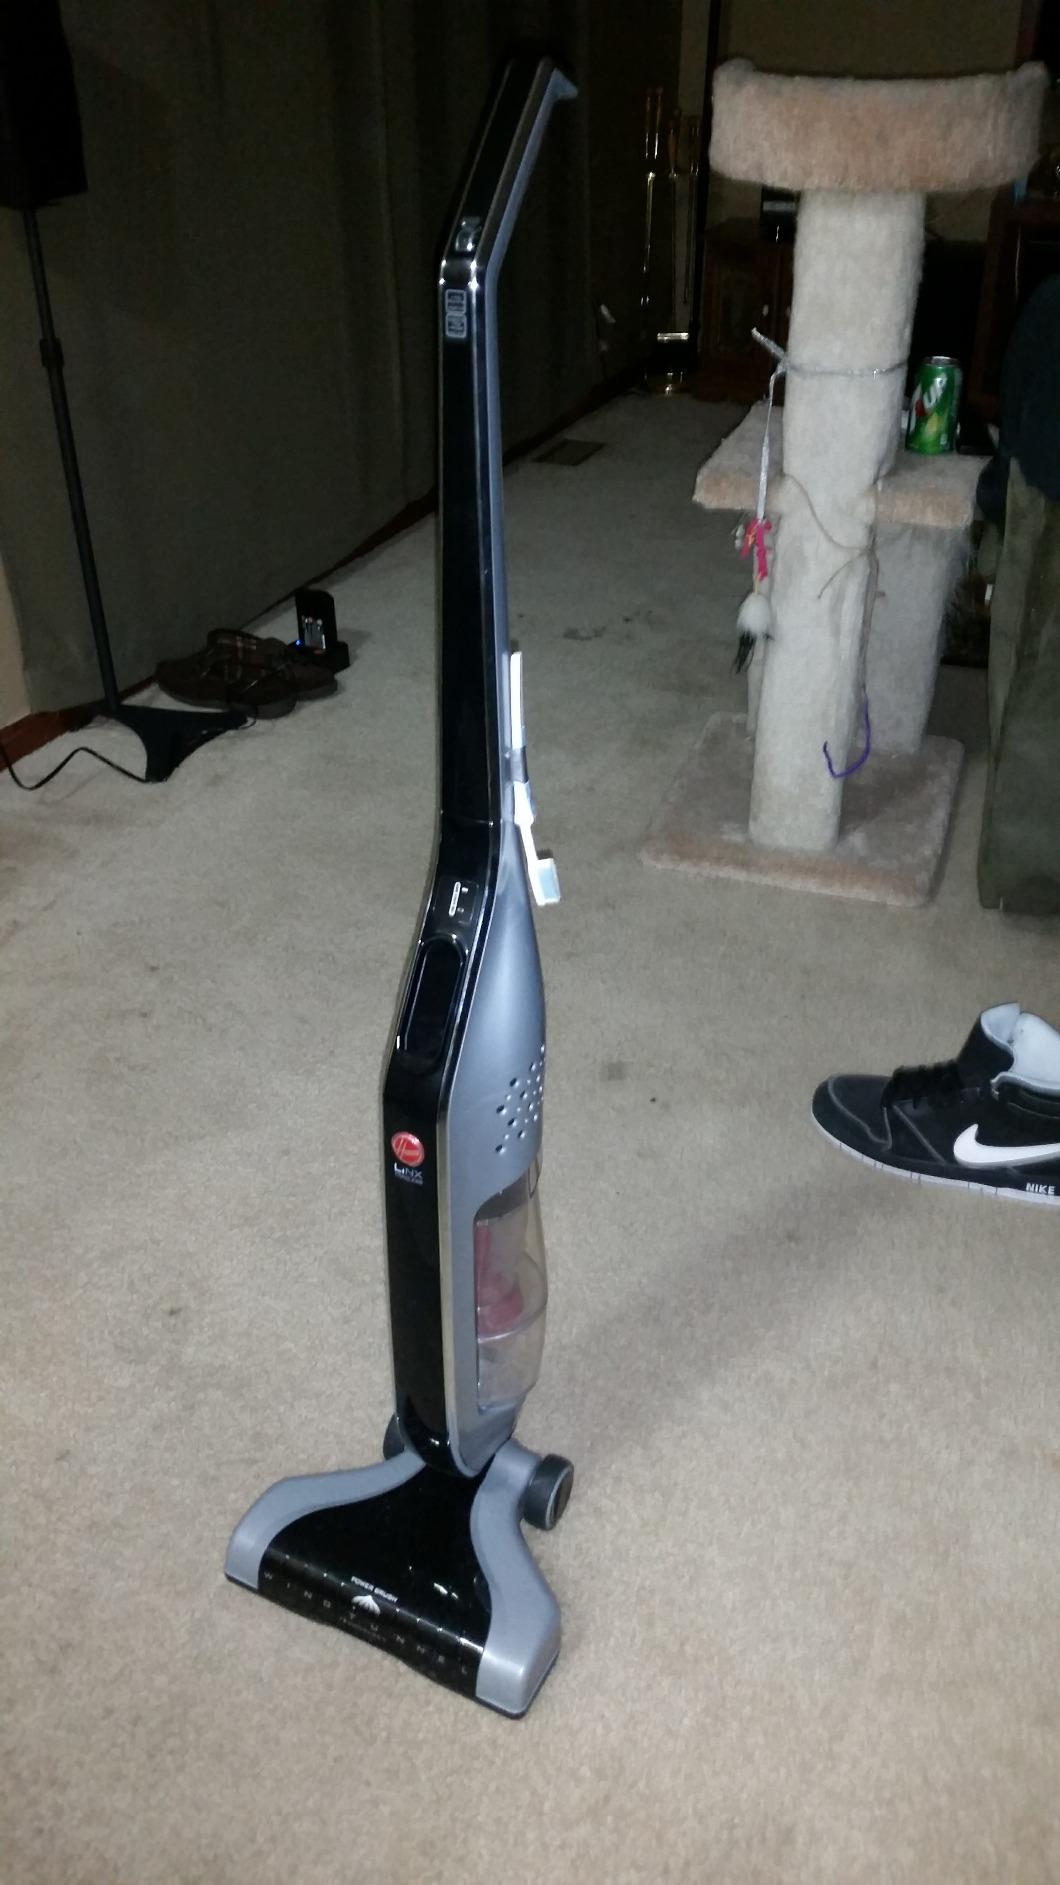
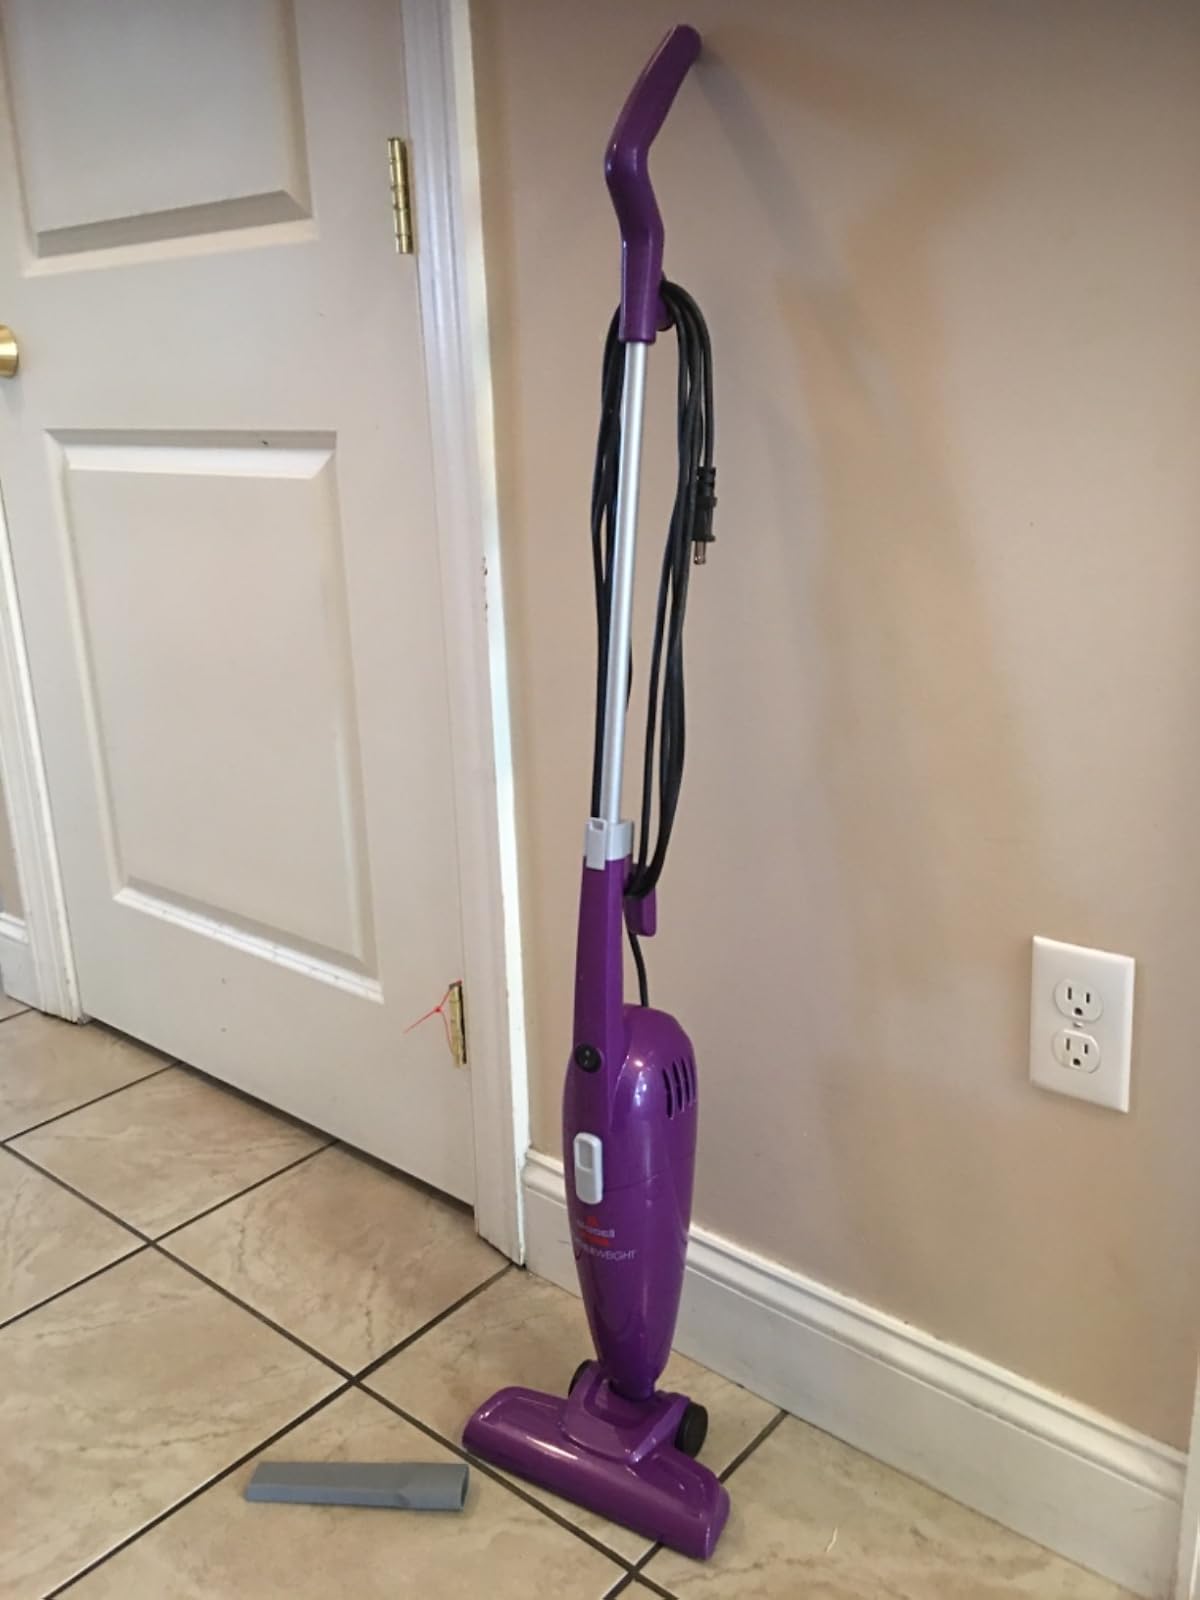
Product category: items_vacuum
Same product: no